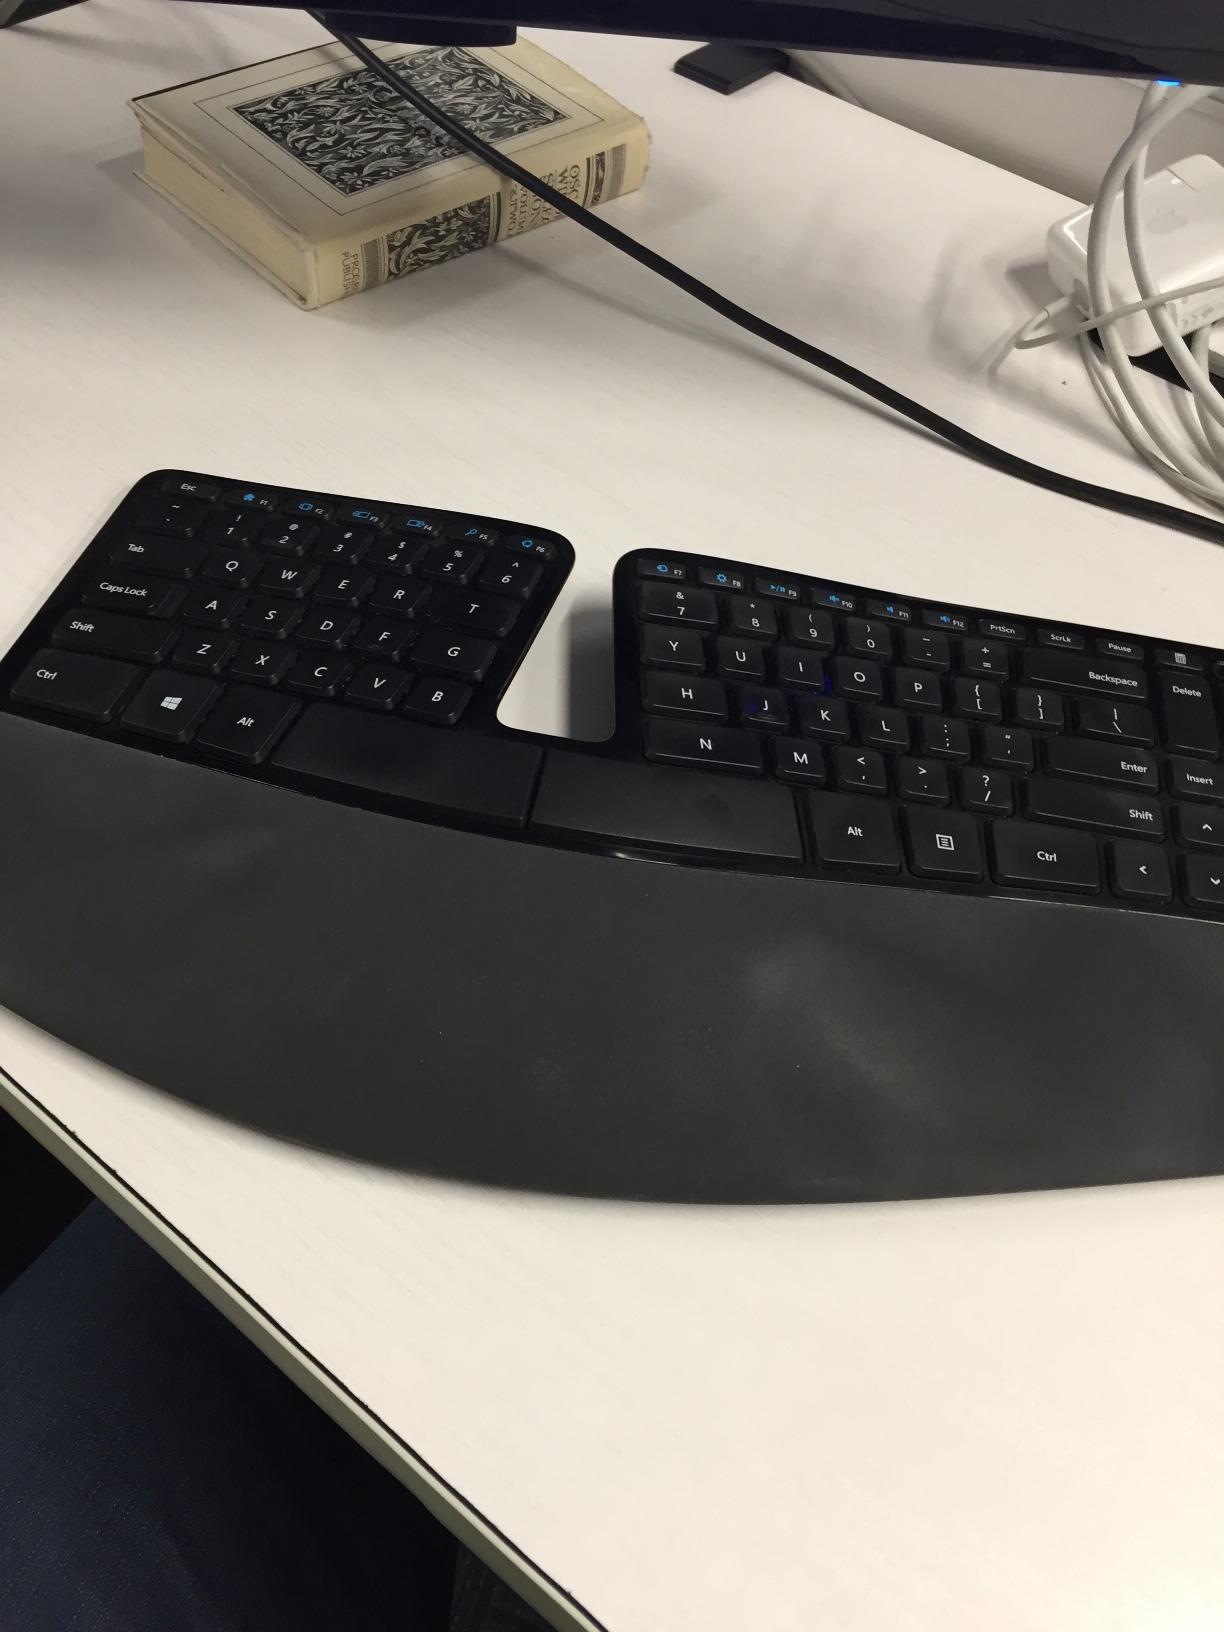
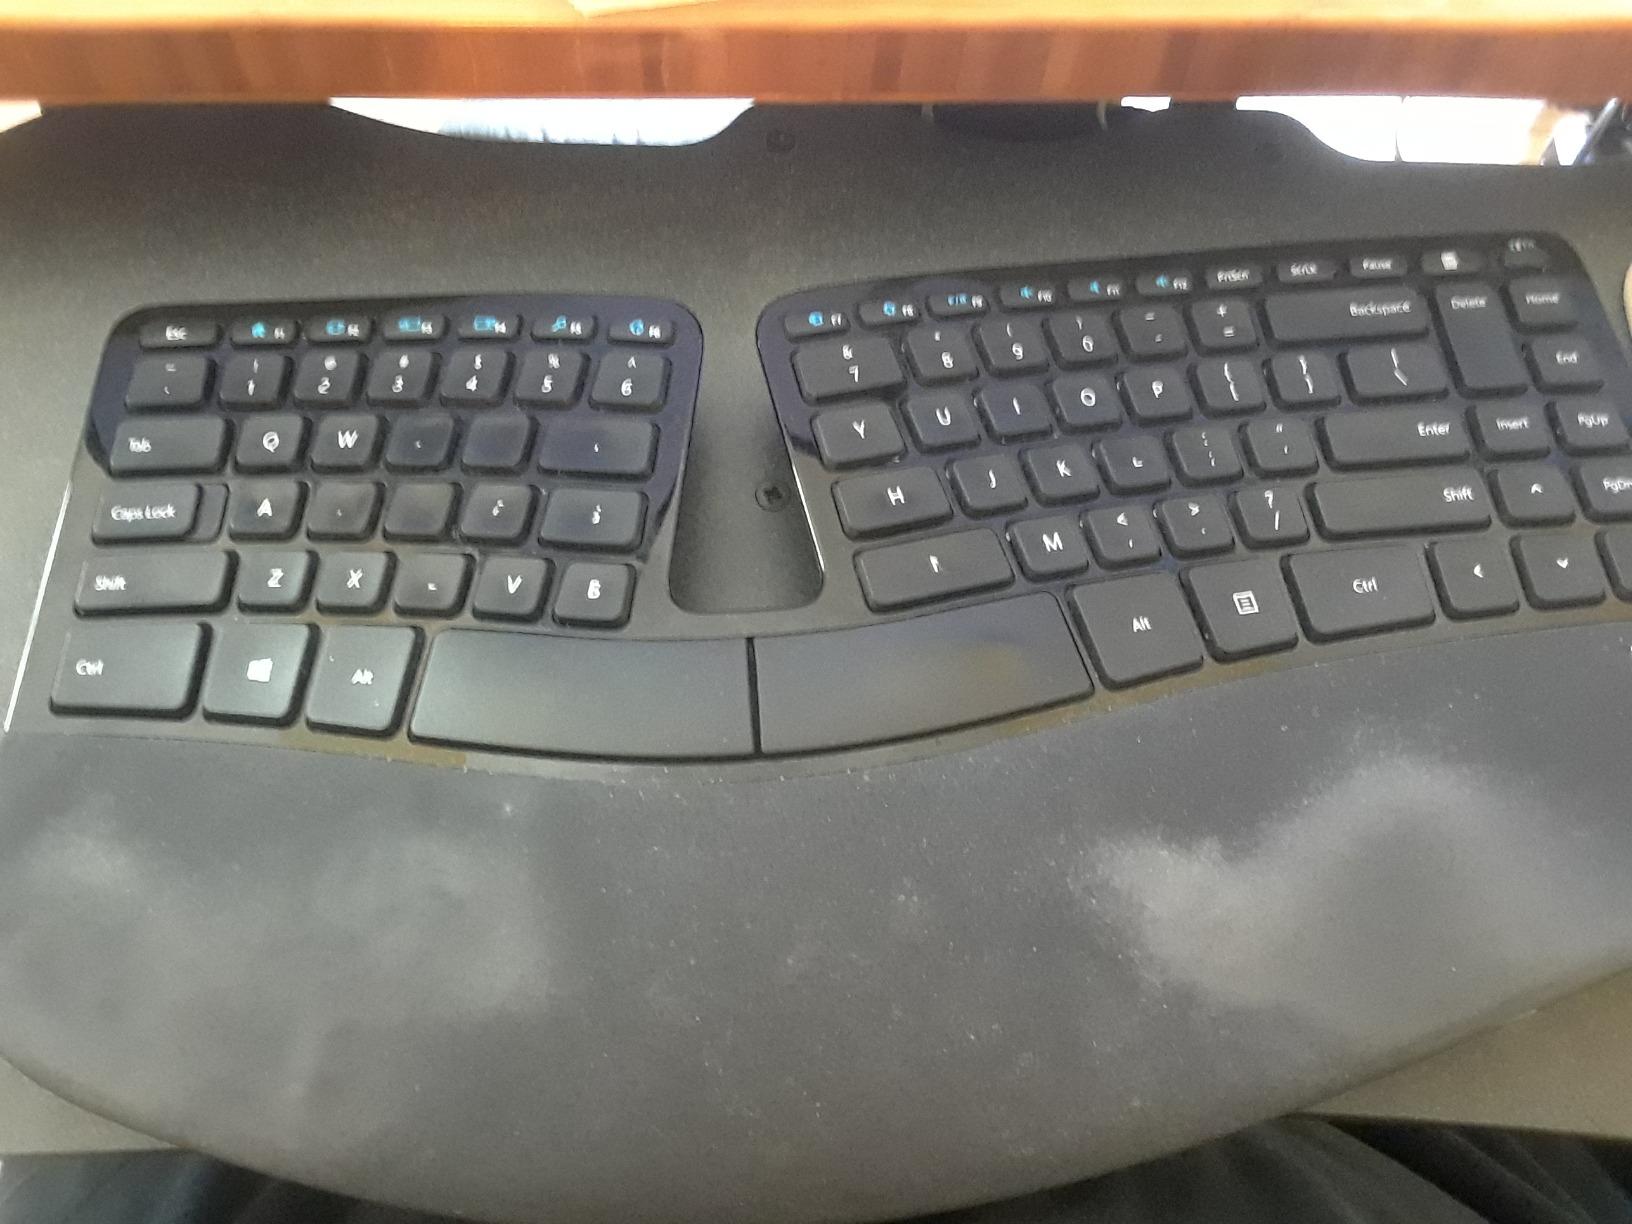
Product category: keyboard
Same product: yes